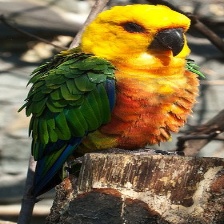
Species: JANDAYA PARAKEET
Scientific name: ARATINGA JANDAYA